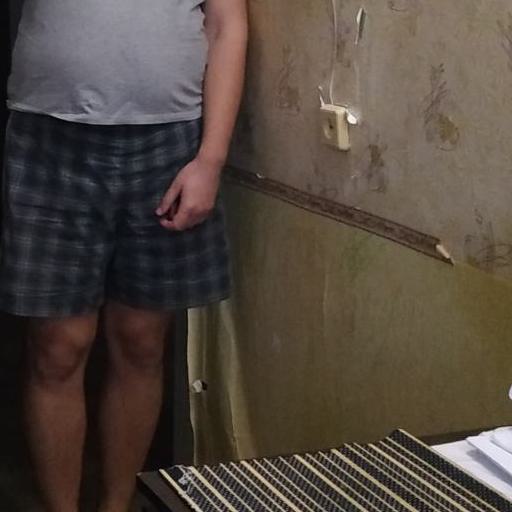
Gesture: no_gesture